Pembroke Yeomanry

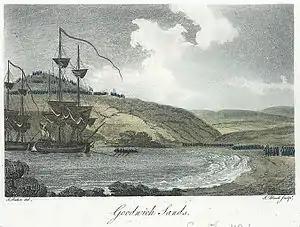
The "Légion Noire" landing on Goodwick Sands, 22 February 1797.

In February 1797 a French Republican fleet and landing force was spotted off the West of England and the coast defences were alerted. Unable to enter the Bristol Channel because of adverse winds, the French made for Cardigan Bay, appearing off Fishguard in Pembrokeshire on the afternoon of 22 February. A warning shot from the fort showed that the harbour was defended, so the French landed in the evening at Carregwastad Point, to the west. The landing force under "Chef de brigade" William Tate consisted of the "Légion Noire", around 1300 strong, around half of them recruited from French convicts and foreign prisoners-of-war. Expecting a republican uprising in their favour, the force also landed additional arms and ammunition. At dawn on 23 February the French ships left, while the Legion posted an advance guard and patrols in the Carn Wnda hills and completed the unloading of stores on Goodwick Sands. Meanwhile, Lord Milford was gathering troops at Haverfordwest, including the Castlemartin Troop (3 officers and 43 cavalry), a company of the Cardiganshire Militia relieved from guarding prisoners-of-war at Pembroke (3 officers and 100 infantry), a company of the Pembroke Volunteer Infantry from Milford Haven (3 officers and 93 infantry), and 7 officers and 150 seamen with two 9-pounder guns from the Revenue Cutters-based there. Lord Cawdor led this force towards Fishguard, meeting the Fishguard and Newport Volunteer Infantry (3 officers and 191 infantry) who were retiring from the town. Cawdor then force-marched the whole group towards Fishguard, which was still unoccupied by the enemy when he arrived at 17.00 and set up his headquarters at the Royal Oak Inn. The Legion's outposts reported an enemy force approaching, its numbers inflated by the numerous onlookers on the surrounding hills, some armed with pitchforks, and including some hundreds of Welsh women in their traditional red shawls and tall black hats, whose appearance at a distance resembled redcoated infantry. Faced with the total breakdown of discipline amongst his Legion, who were looting every farm in the vicinity, and believing that he was facing a superior force, Tate sent a message to Cawdor that night offering to surrender on terms. Bluffing, Cawdor demanded unconditional surrender by 10.00 next morning, which Tate and his officers accepted. The Legion surrendered on Goodwick Sands, ending the Battle of Fishguard, 'the last invasion of Britain'.